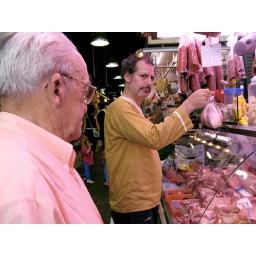
Adam Zareskty buys a pig heart in Boqueria food market in Barcelona